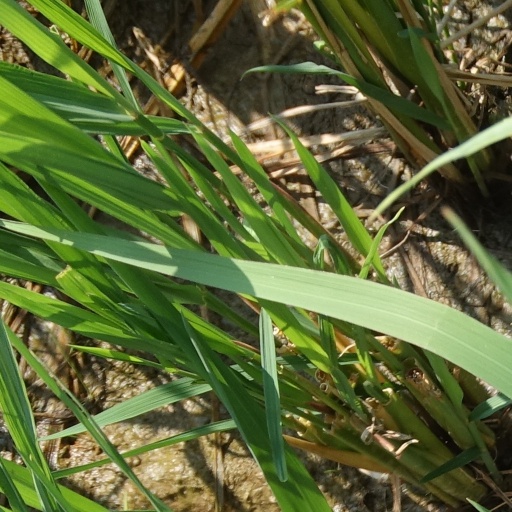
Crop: rice